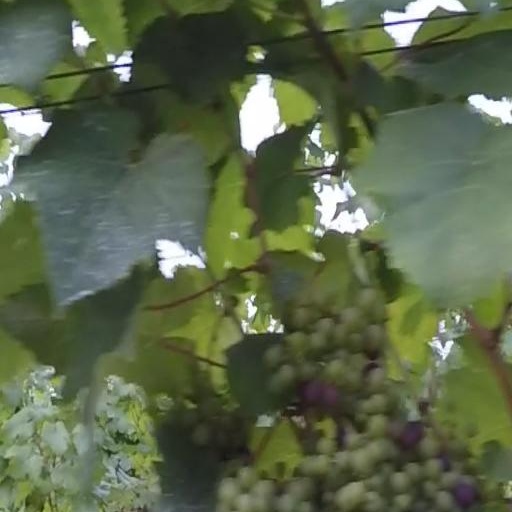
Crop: grape